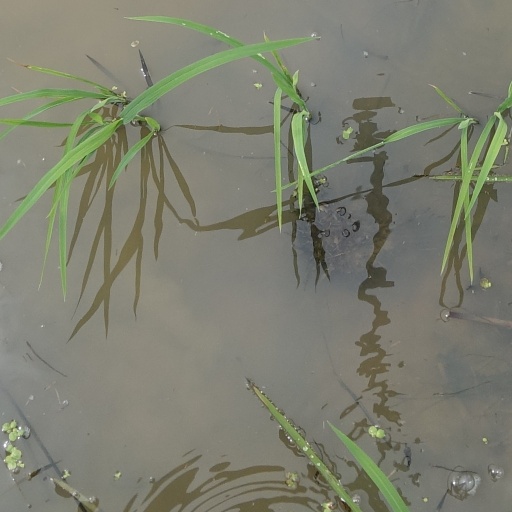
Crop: rice